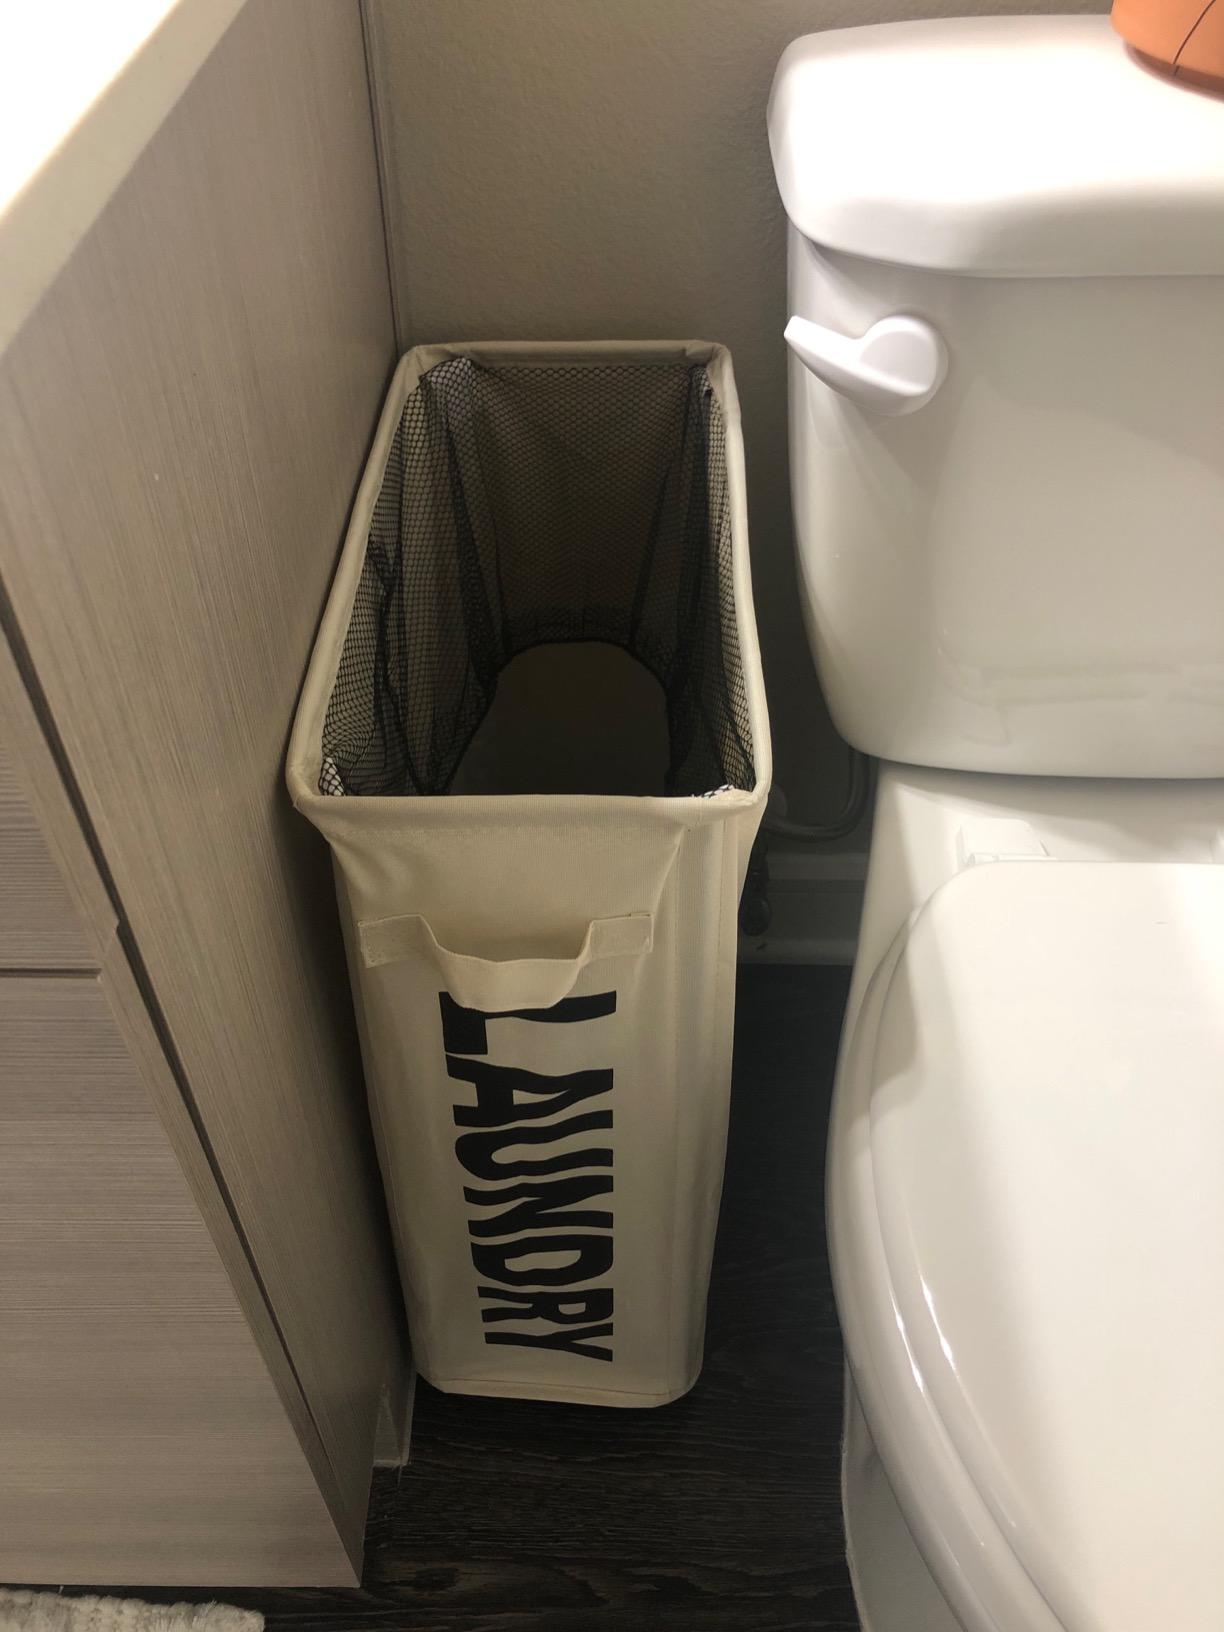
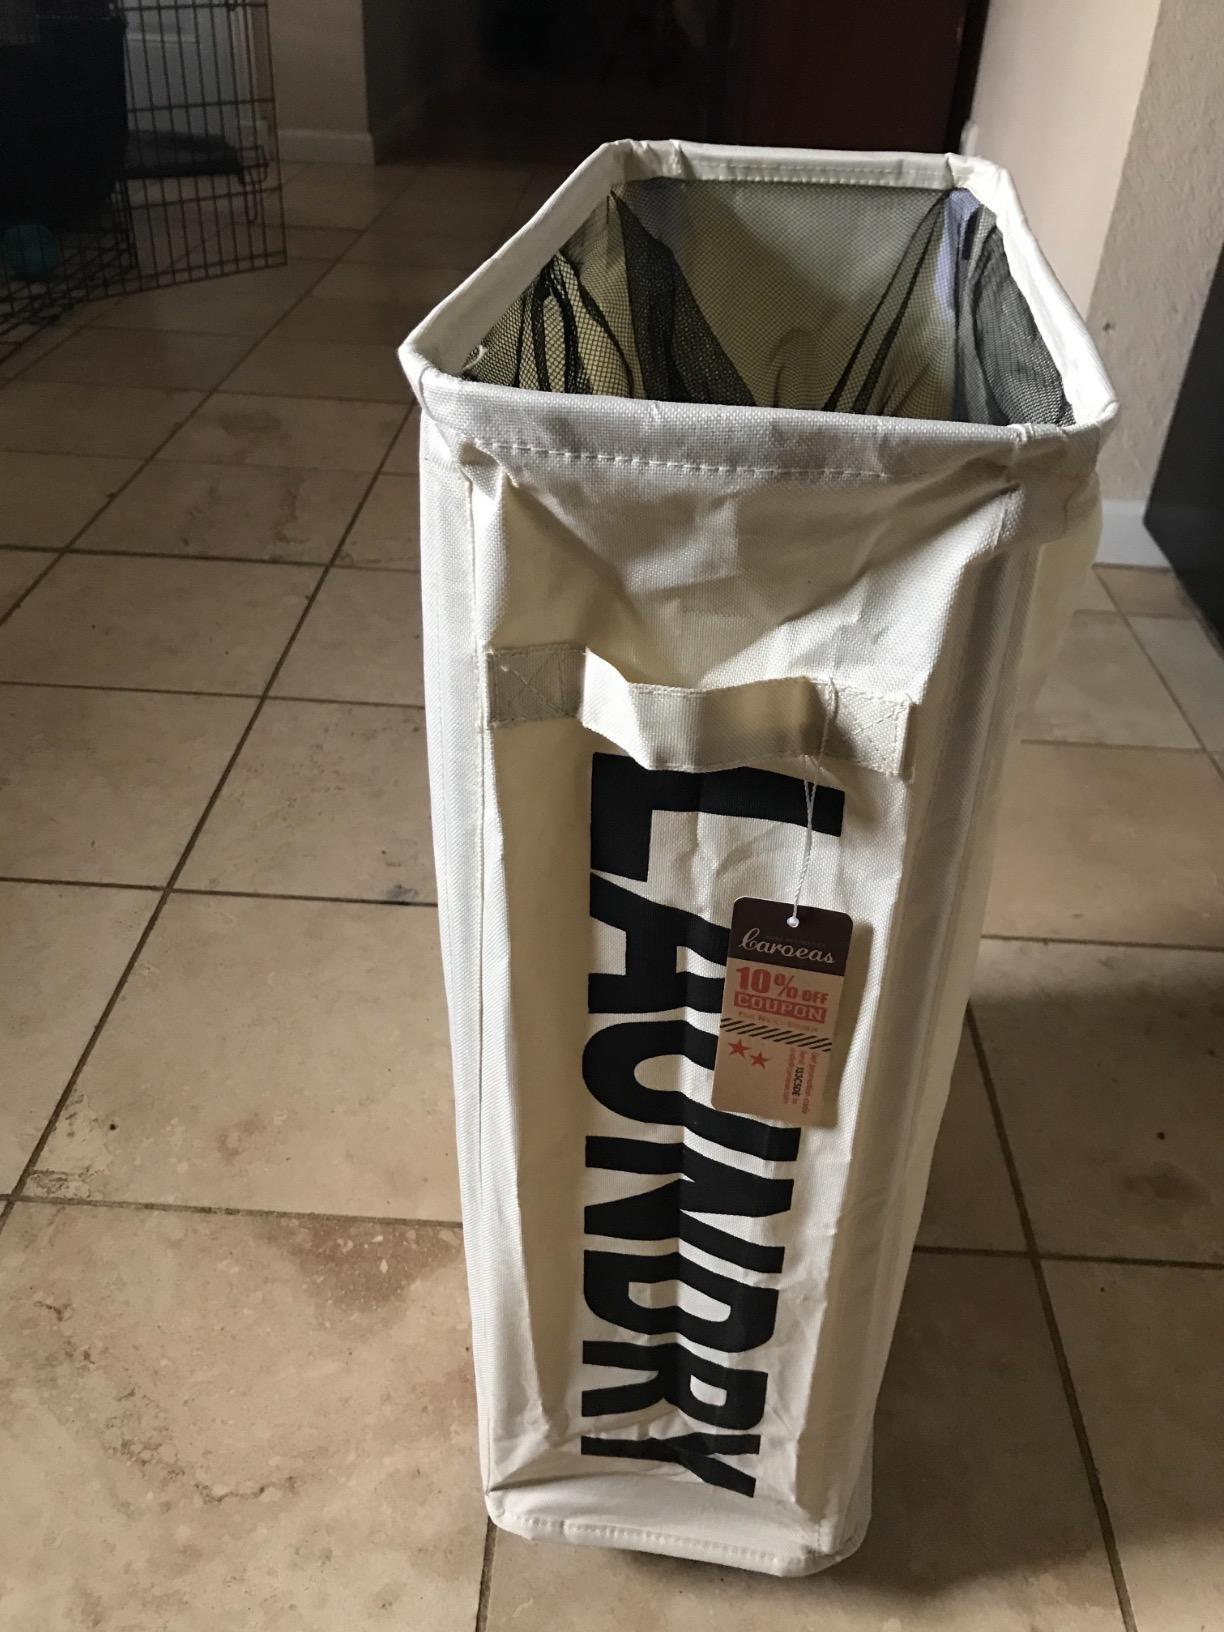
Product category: items_hamper
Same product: yes